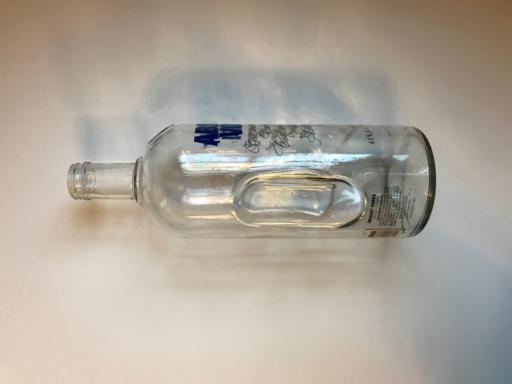
Waste category: glass